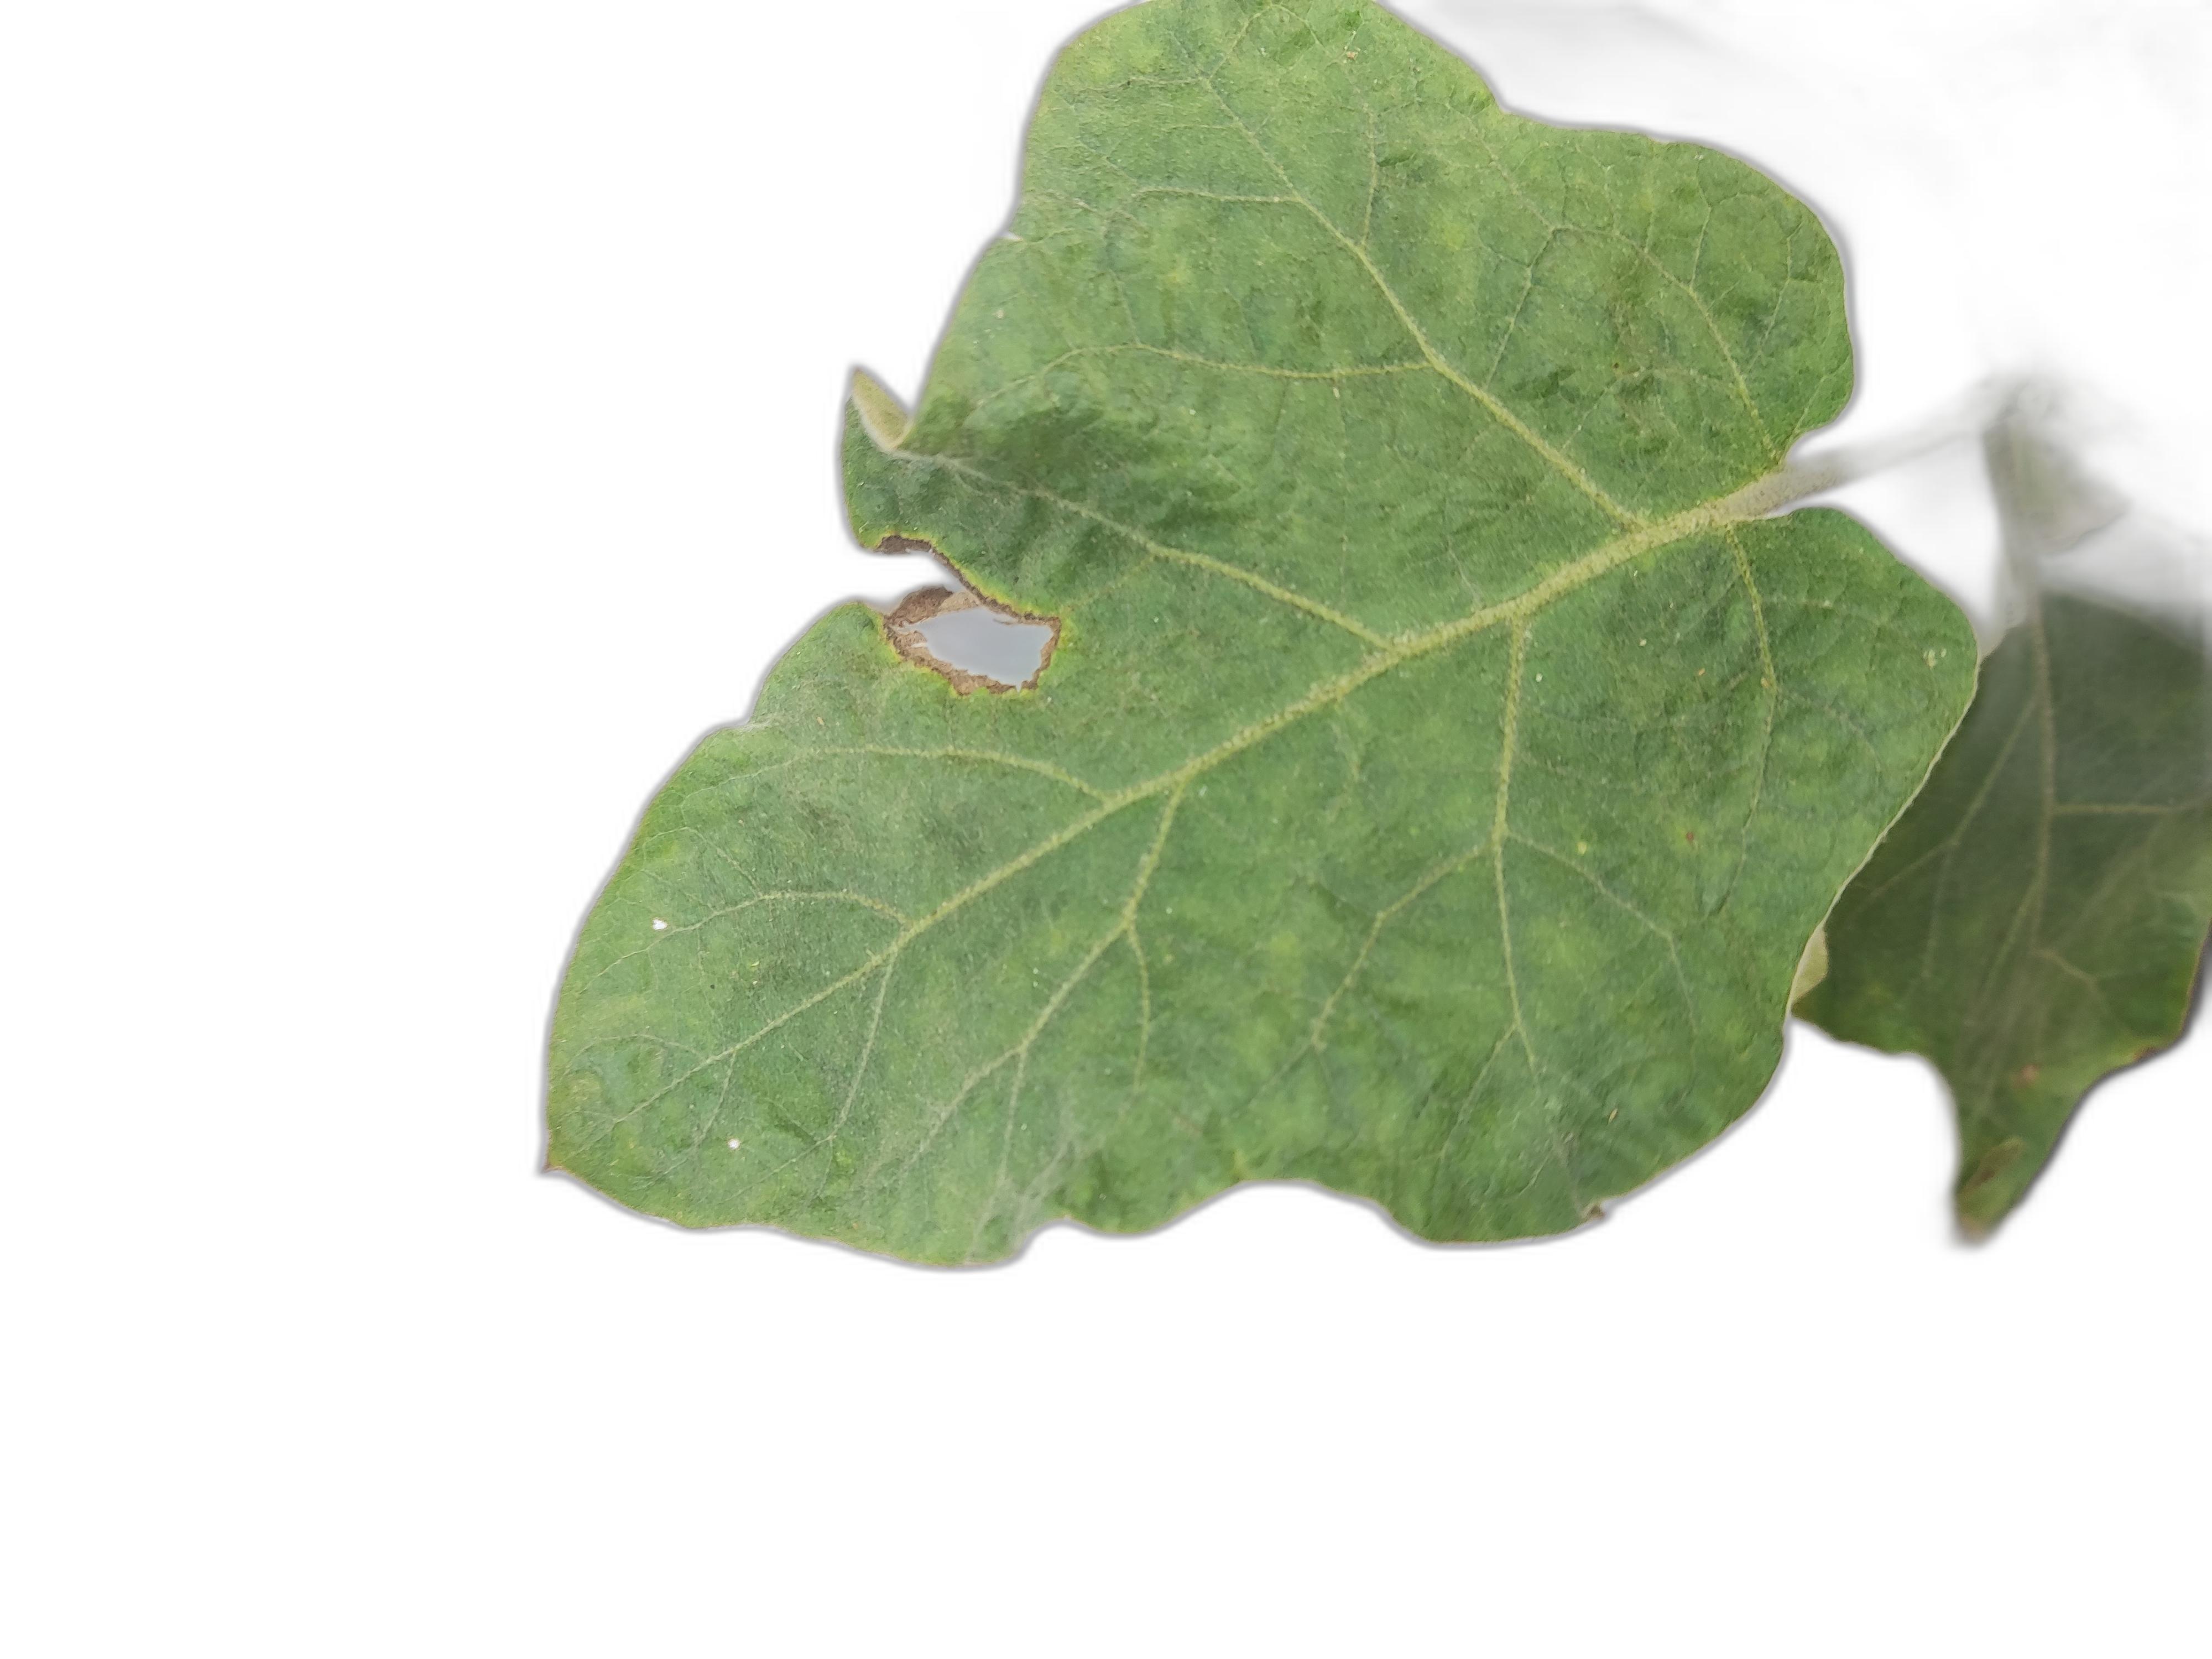
Label: Leaf Spot Disease